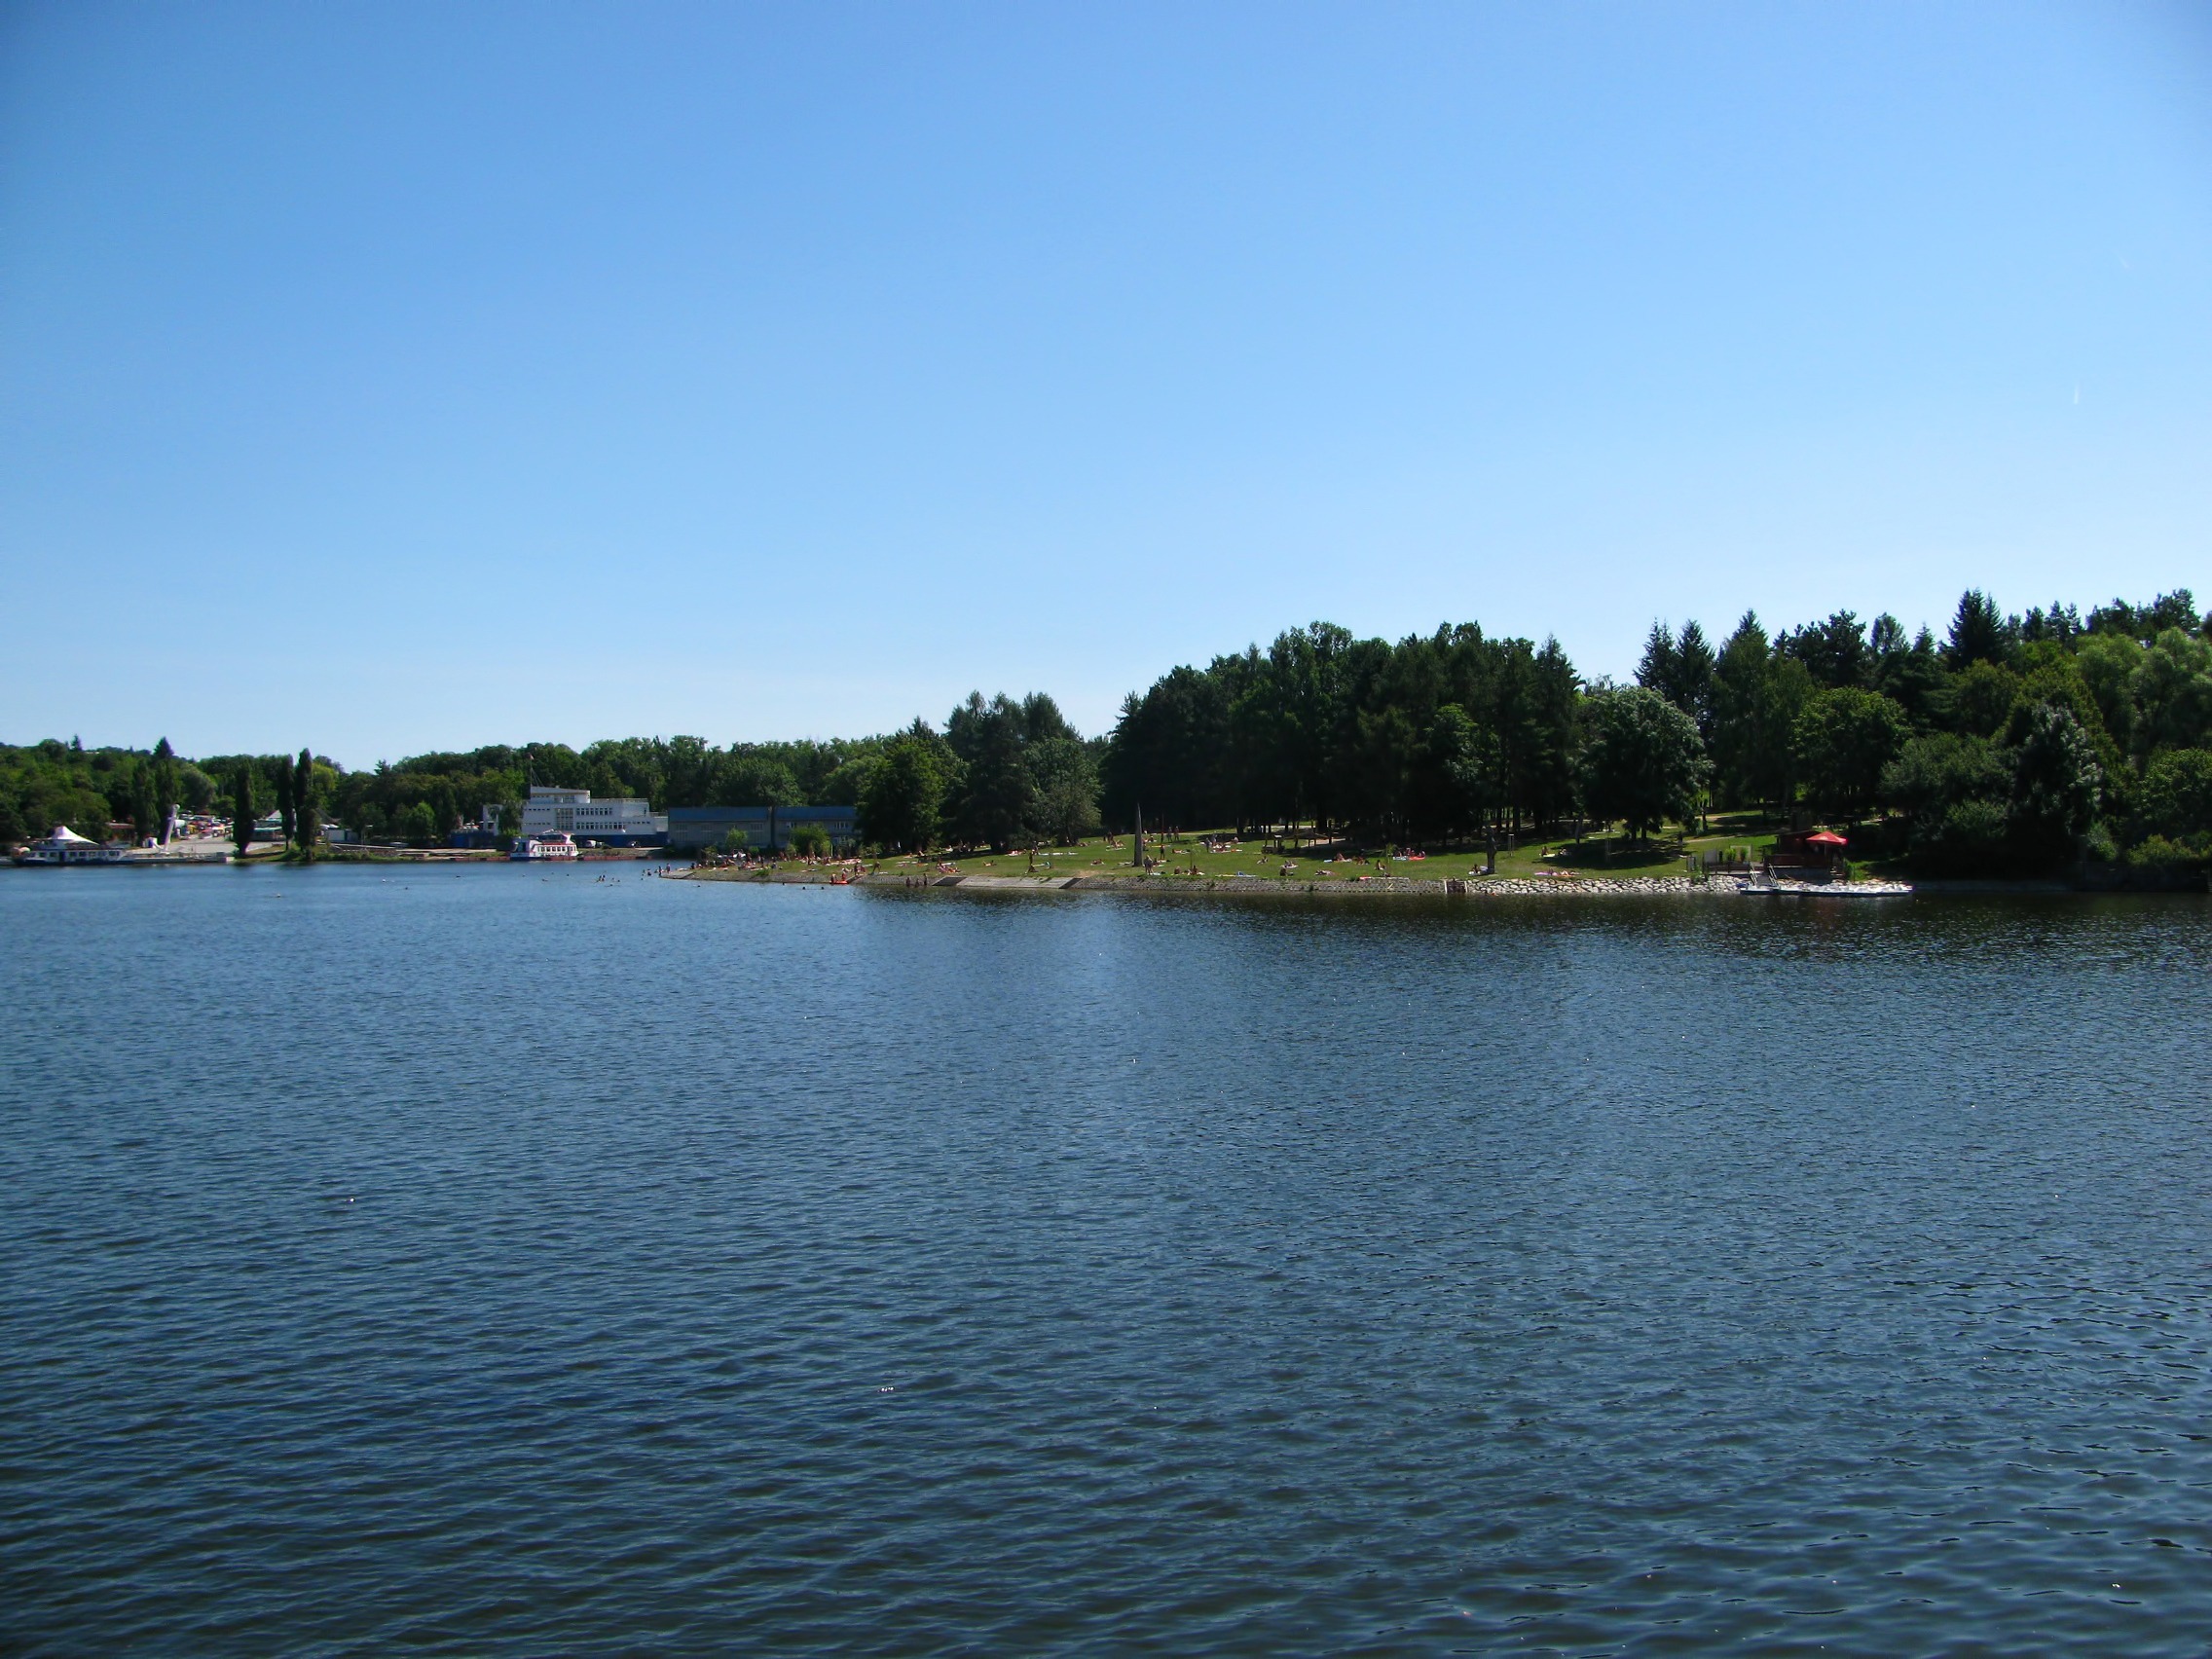
beach, landscape, water, lake, river, summer, vacation, recreation, pond, reflection, vehicle, bay, harbour, reservoir, tourism, season, body of water, blue sky, relaxation, loch, brno, prigl